Klavierstücke (Stockhausen)

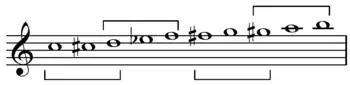
"Rudiments of the 12-note series" from Stockhausen's "Klavierstück II"File:Stockhausen - Klavierstücke I-IV 2 series.mid

The Klavierstücke (German for "Piano Pieces") constitute a series of nineteen compositions by German composer Karlheinz Stockhausen.